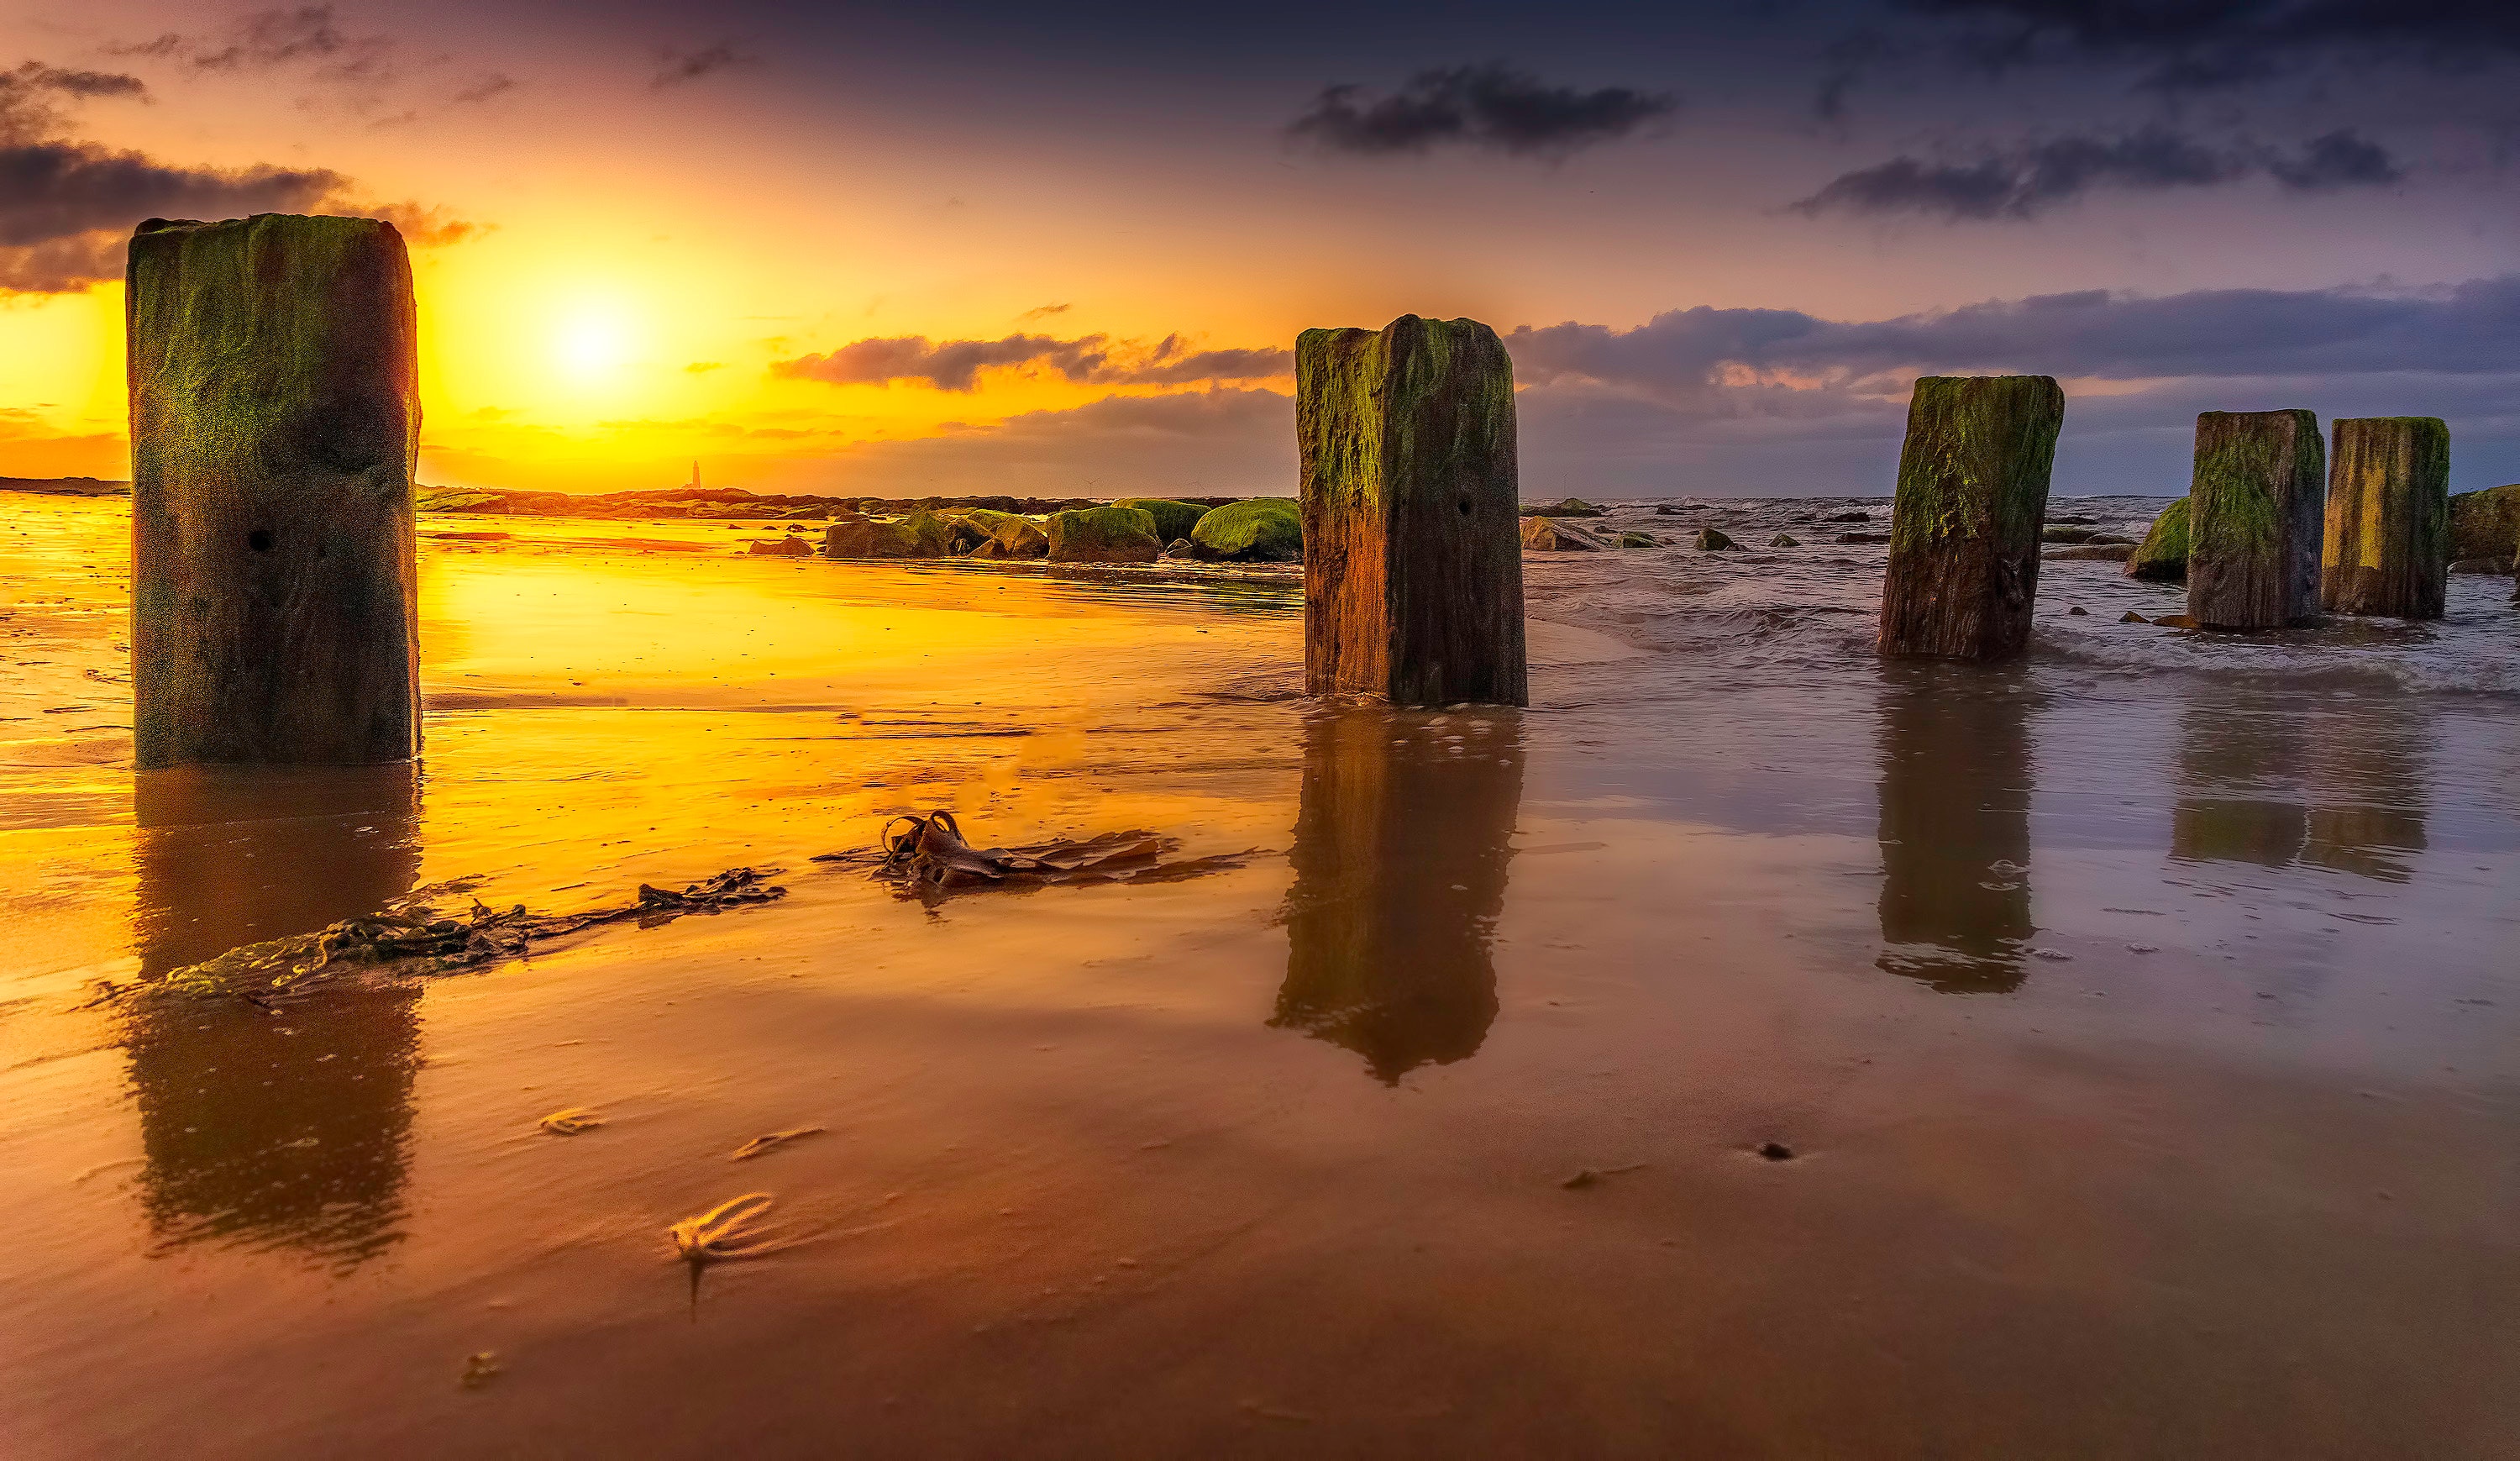
nature, sky, water, sea, shore, natural landscape, reflection, horizon, morning, evening, sunset, calm, ocean, rock, coast, dusk, sunlight, landscape, cloud, tree, sunrise, beach, tropics, wood, dawn, wave, tide